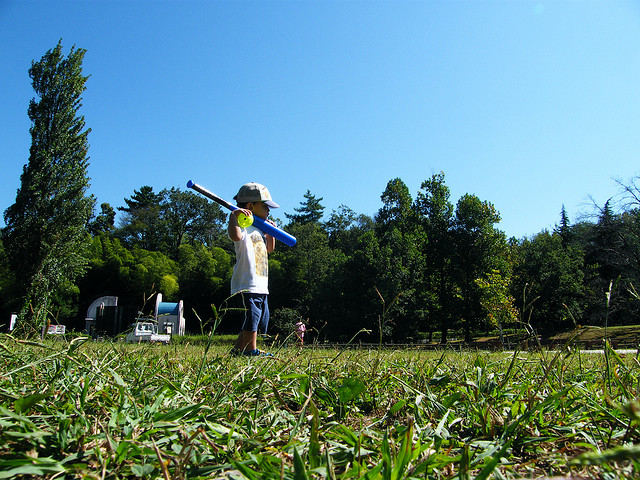
một cậu bé đang đứng ở trong công viên cùng với cây gận và quả bóng